Il merlo maschio

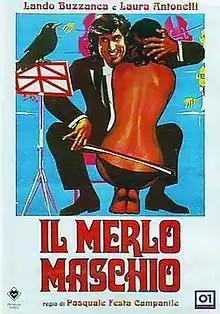

Il merlo maschio ("The Male Blackbird"), known as The Naked Cello in the United Kingdom or Secret Fantasy in the United States, is an Italian film in the "commedia sexy all'italiana" style, and presents a theme of candaulism, which was very rare at the time. It was filmed in 1971 by director Pasquale Festa Campanile, and starred Laura Antonelli and Lando Buzzanca.